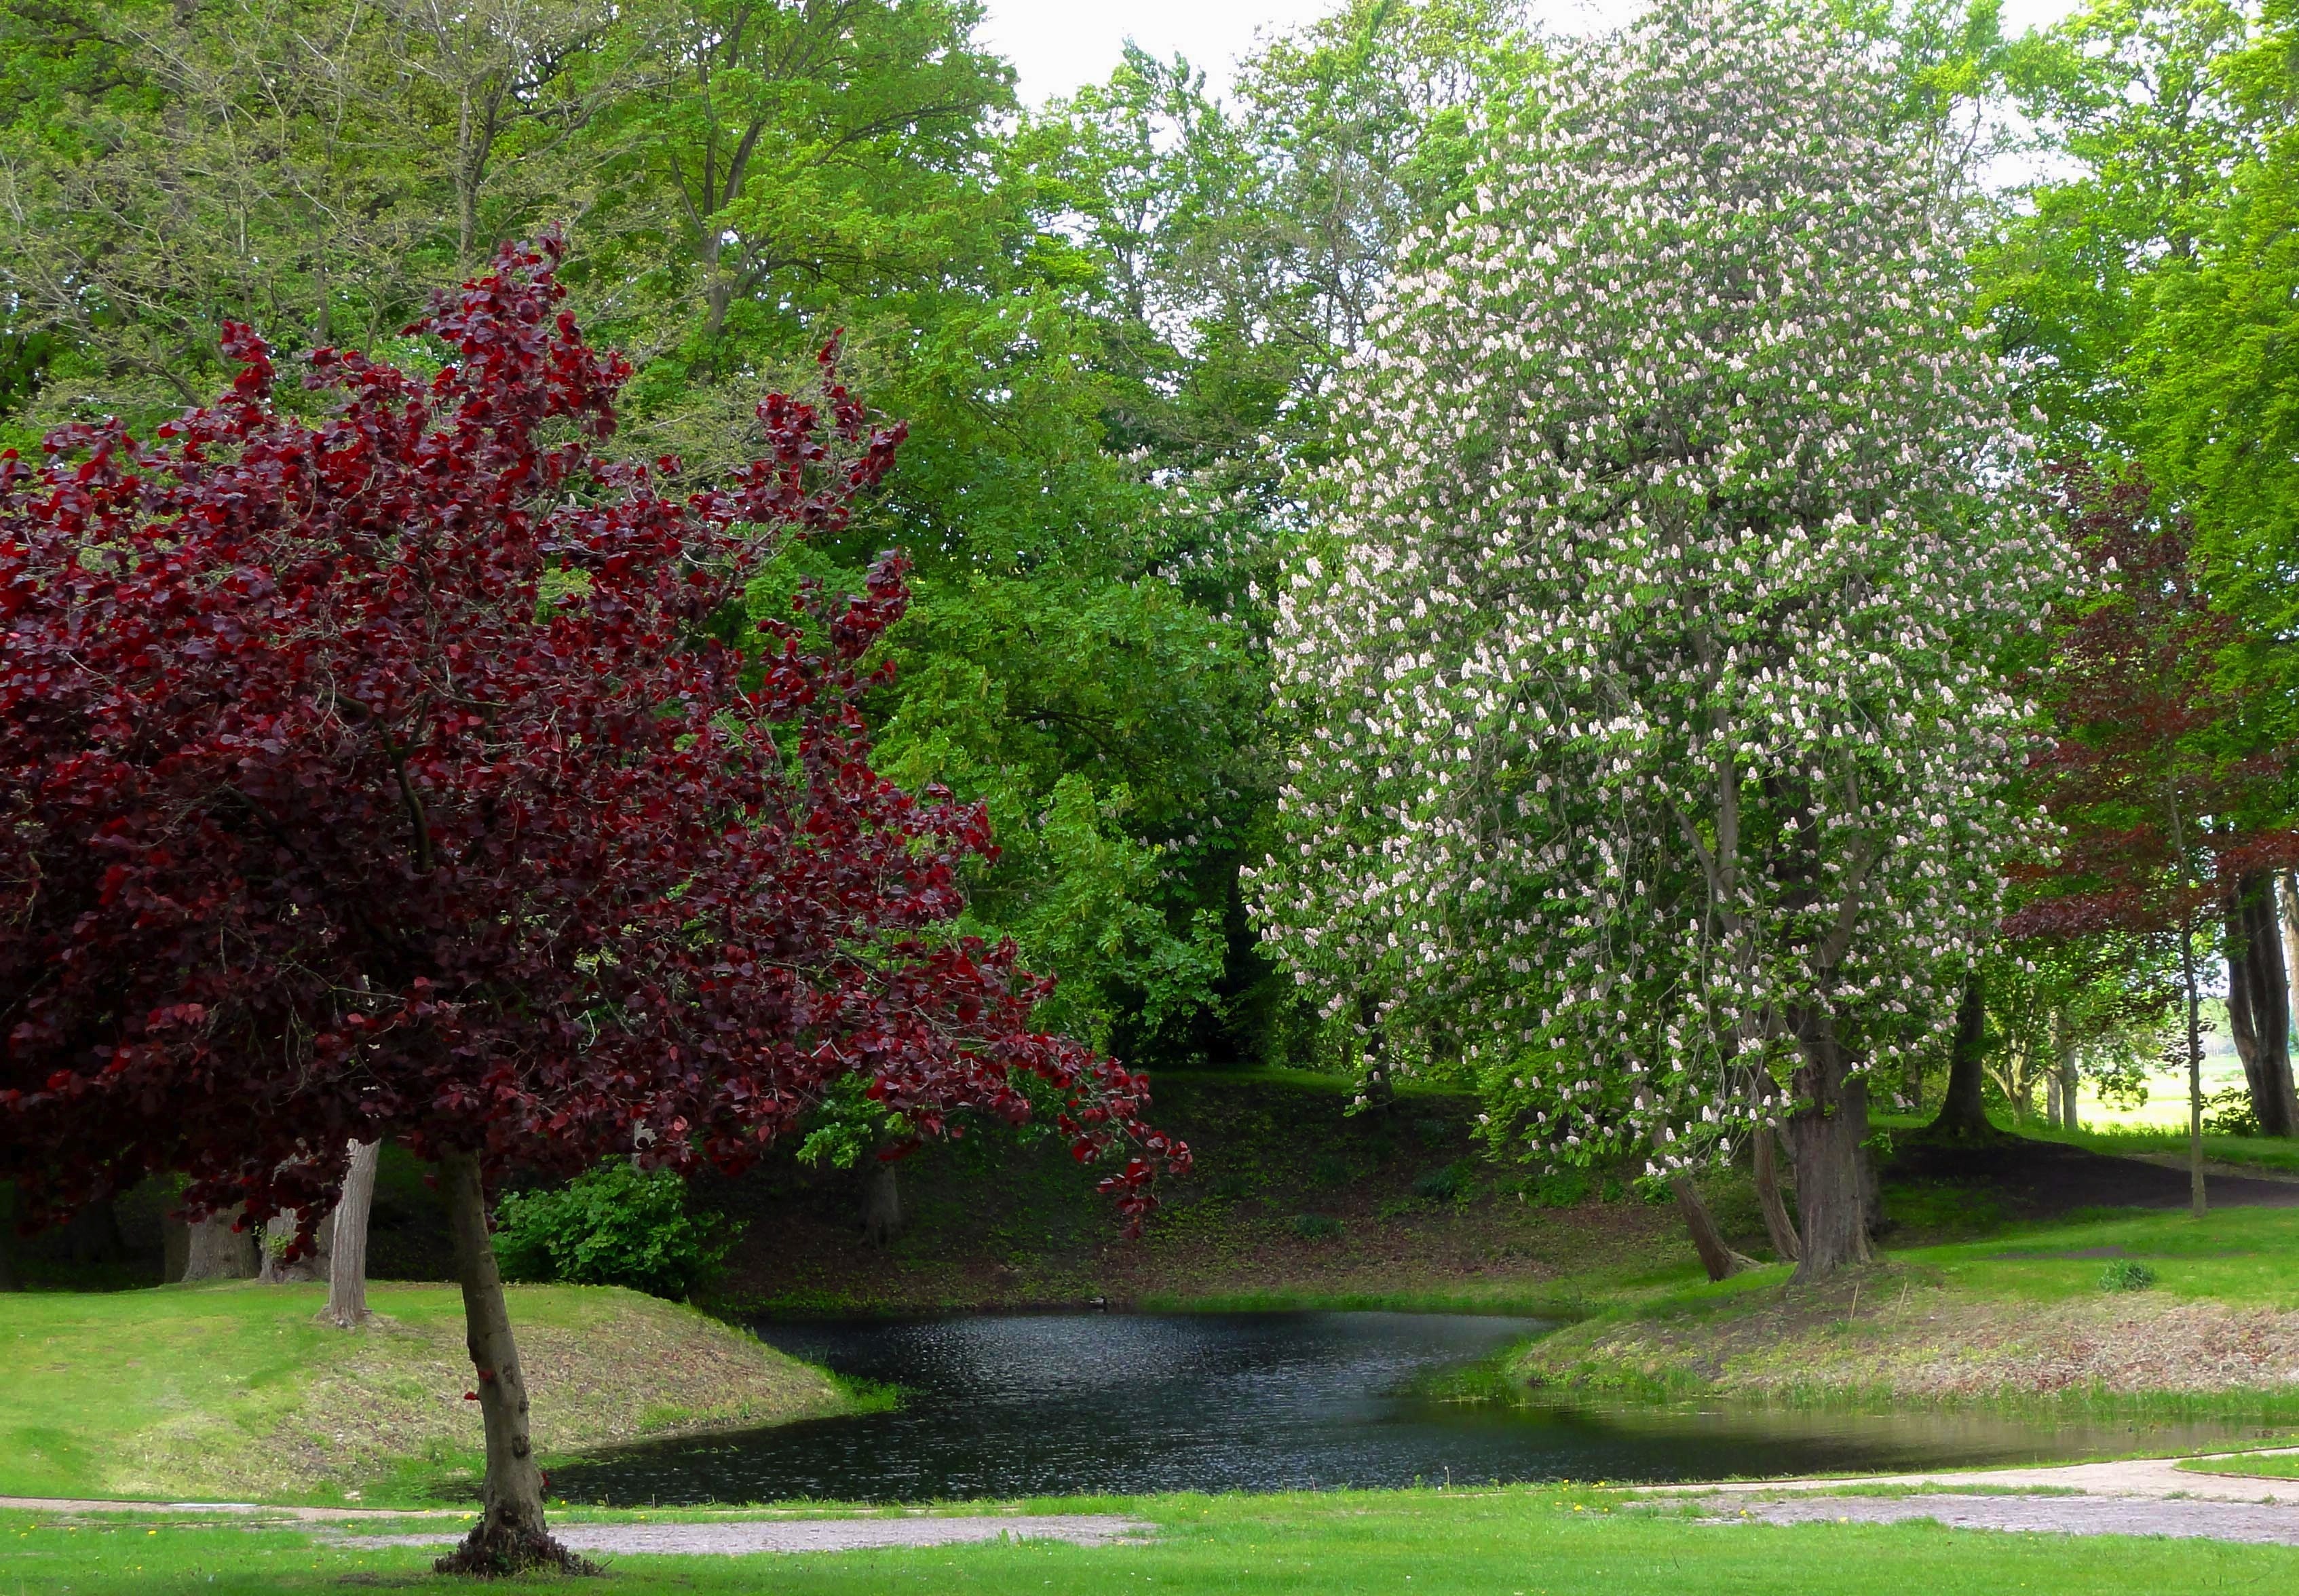
landscape, tree, water, nature, grass, blossom, plant, lawn, leaf, flower, pond, stream, park, botany, garden, trees, outside, netherlands, shrub, botanical garden, woodland, blooms, yard, flowering plant, woody plant, land plant